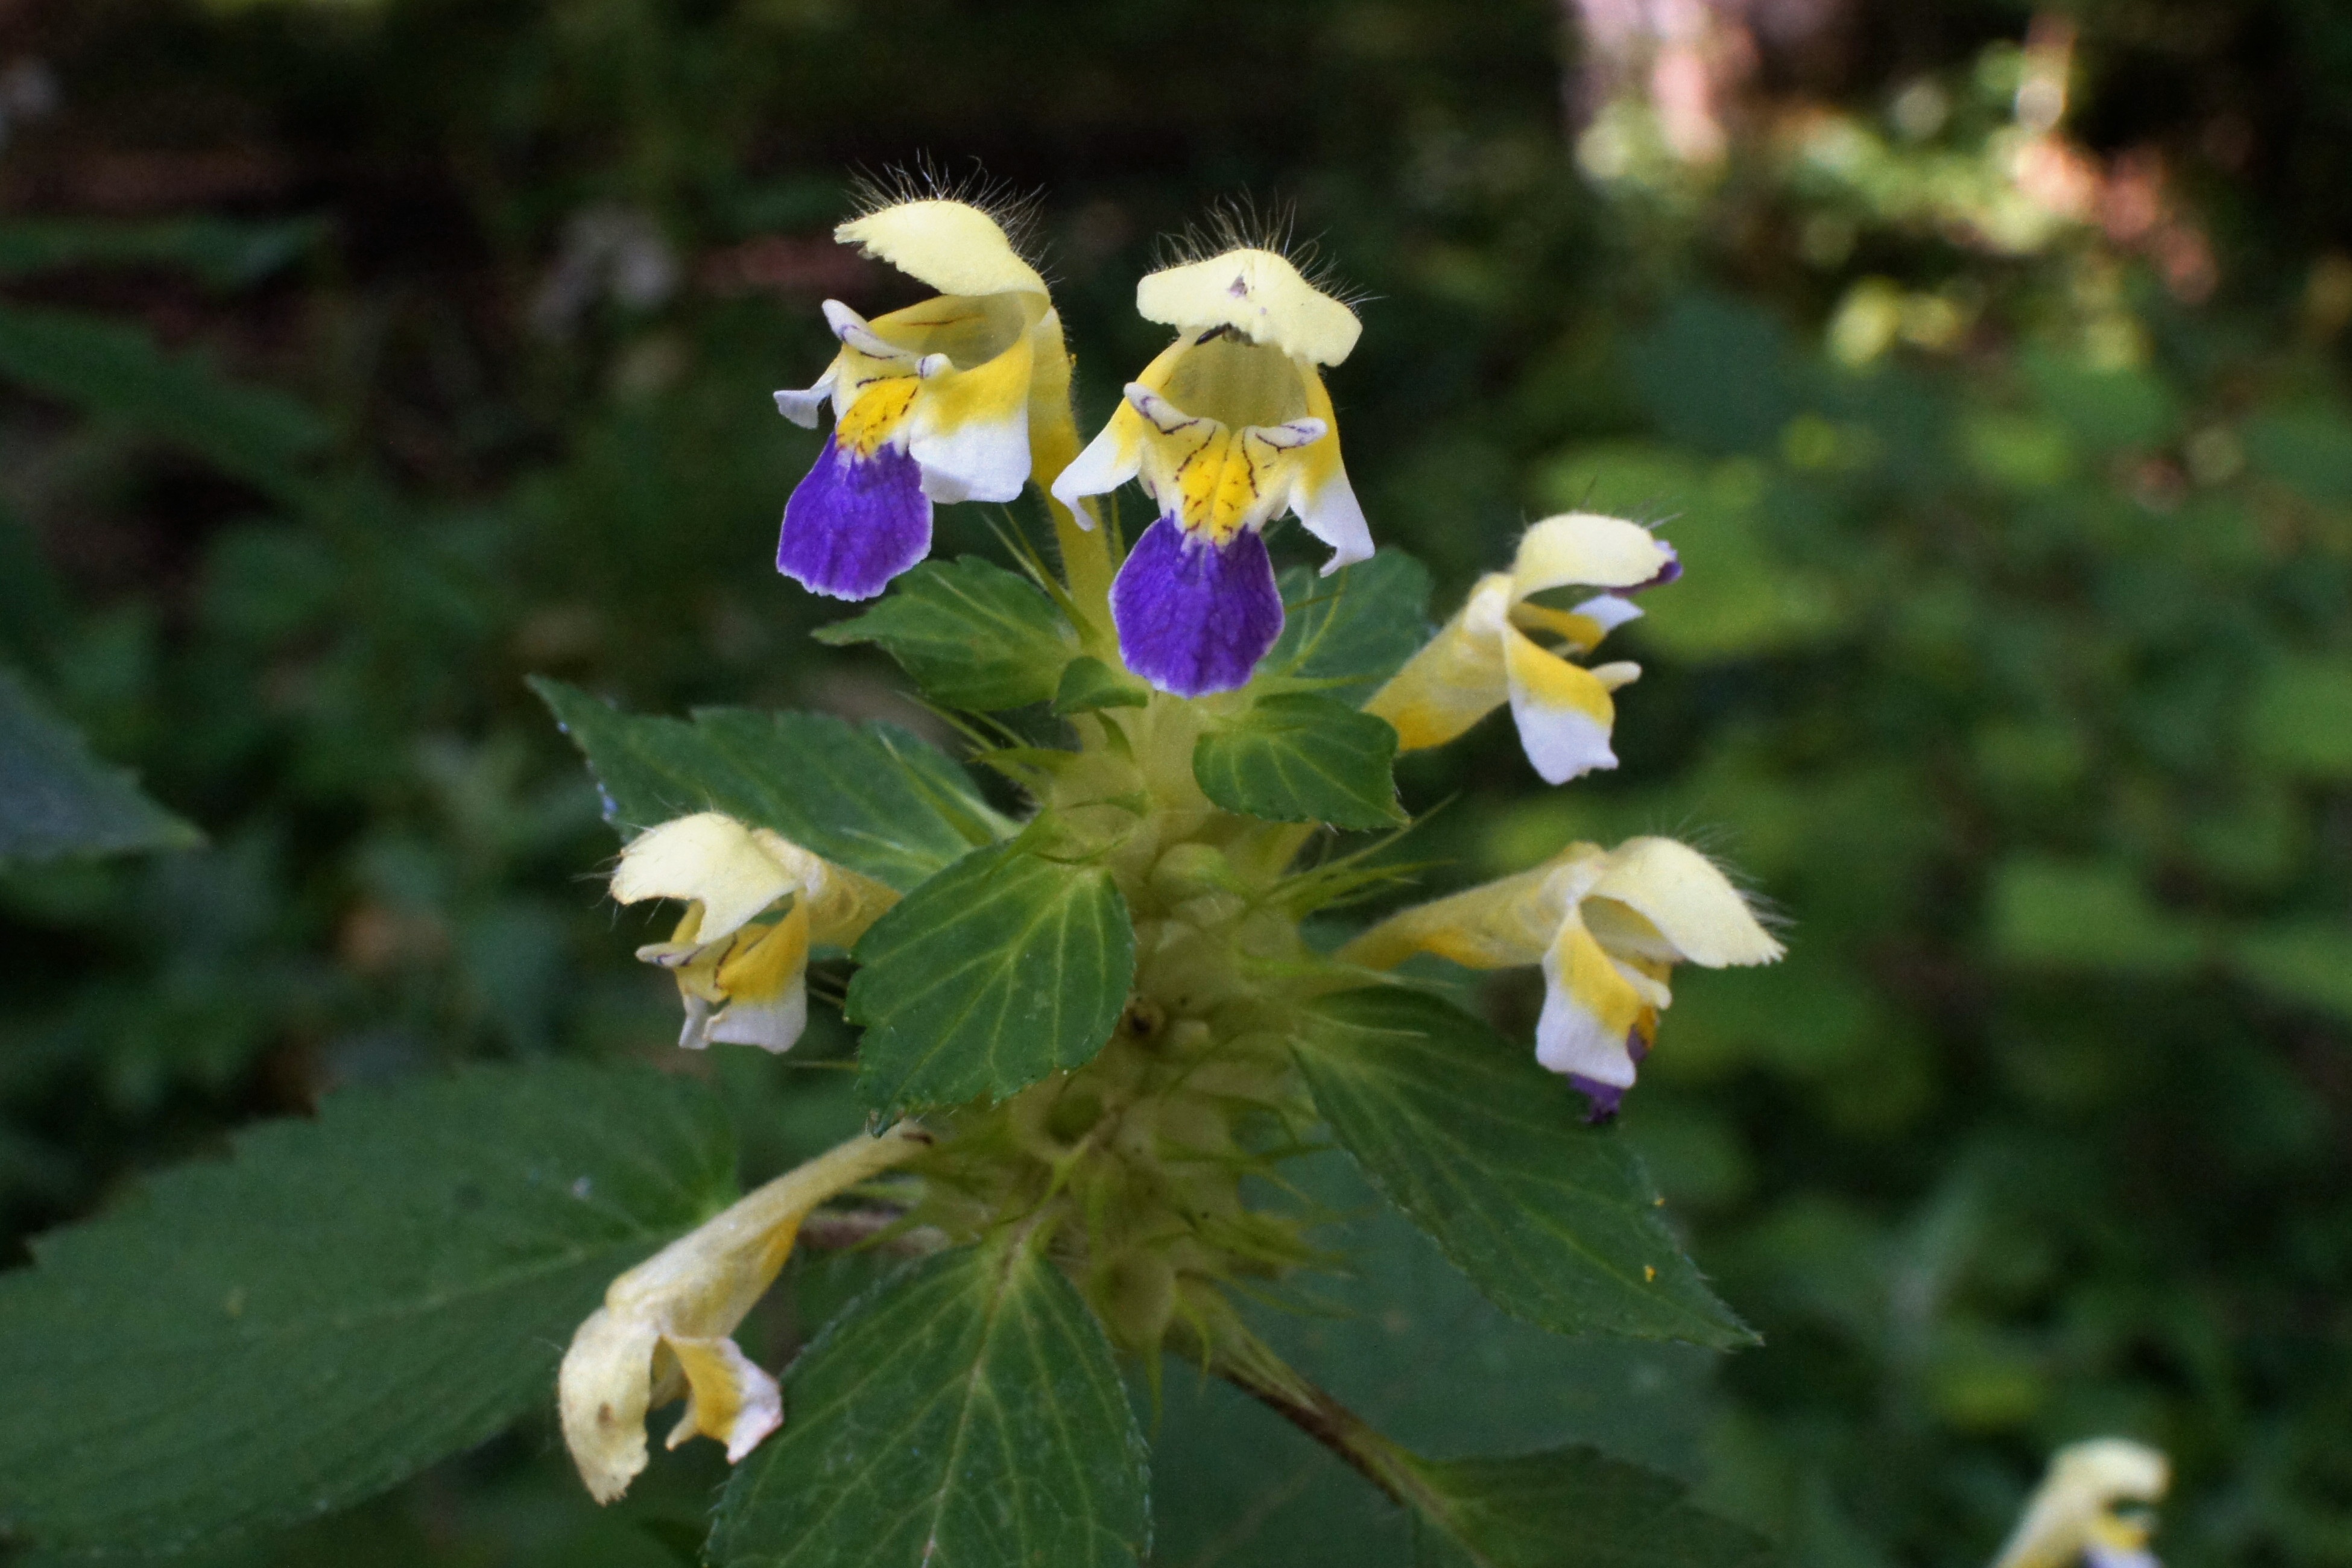
blossom, plant, flower, bloom, botany, close, flora, wildflower, nettle, flowering plant, lamiaceae, galeopsis speciosa, land plant, violet family, hollow tooth